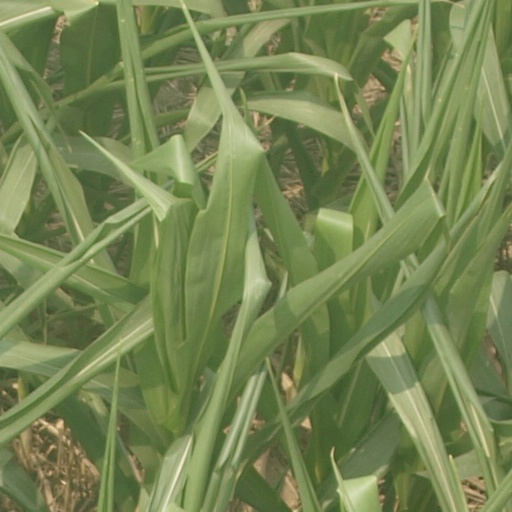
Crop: maize; corn